Sam Lloyd (footballer)

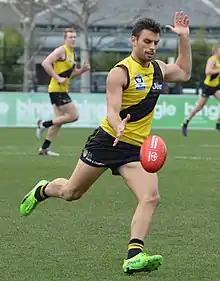
Lloyd with Richmond's VFL team in July 2017

In 2017 Lloyd would begin the season in Richmond's best-22, before a ten disposal outing saw him dropped from the club's round 2 side. It had been his 30th consecutive match at senior level. After two months of reserves football in the VFL, Lloyd returned to AFL action in round 9. He remained in the side for the next seven matches, recording goals on five occasions. He was again dropped in round 17, this time following his 50th career AFL match played the previous week against at Etihad Stadium. He did not return to senior football in 2017 instead playing with the reserves team through to their finals campaign. He transitioned to a midfield role at that level, playing in each of the club's three finals three victories as well as in their losing grand final against Port Melbourne. He recorded 35 disposals, 10 tackles, nine clearances and a goal and received the Norm Goss Memorial Medal as the best on ground despite his side losing the match. He was the first person in the 35-year history of the award to win the medal from a losing side. Contract speculation surrounded Lloyd in the off-season that followed, with his manager confirming he had attracted some interest from other clubs. While media reports linked Lloyd to a move to Geelong, these ultimately went unfounded and Lloyd remained with Richmond at the end of the trade period. Lloyd finished the 2017 season having played eight matches and kicked six goals at senior level. He also played 12 matches in the reserves and kicked 28 goals, good for the third most at the club.